Aleijadinho

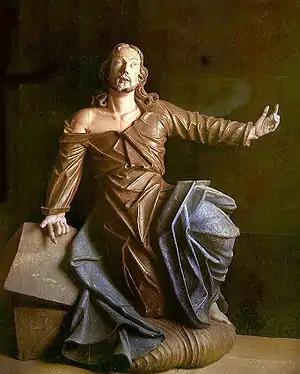
"Christ in the Mount of Olives", "Via Sacra" of Congonhas

As with other colonial artists, identifying Aleijadinho's works is difficult due to the fact that artists of the time did not sign their works and the scarcity of documentary sources. In general, documents such as contracts and receipts agreed between religious brotherhoods and artists are the safest sources for attributing authorship. Also other documents, such as the Memory of the councilor of Mariana transcribed by Bretas and the oral tradition are useful elements. Stylistic comparisons between authenticated works and those of suggested authorship can be used to identify the author, although this criterion is always conjectural, even more so because it is known that Aleijadinho's "typical" style created a school, being continued by a large number of sculptors from Minas Gerais and copied until today by saint-makers in the region. Such a style was described by Silvio de Vasconcellos as having the following traits: